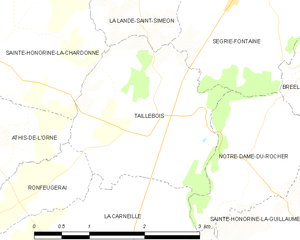
Taillebois est une ancienne commune française, située dans le département de l'Orne en région Normandie, devenue le 1ᵉʳ janvier 2016 une commune déléguée au sein de la commune nouvelle d'Athis-Val de Rouvre.